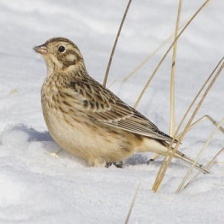
Species: SMITHS LONGSPUR
Scientific name: CALCARIUS PICTUS